List of recordings by Judy Garland

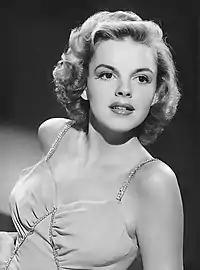
Publicity photo of Garland from 1943.

This article is a list of recordings made by Judy Garland. Throughout her career Garland recorded numerous soundtracks for her films, as well as studio recordings for Decca, Columbia and Capitol Records. In addition to these soundtrack and studio recordings, Garland would also perform numerous songs on her 1963–1964 CBS television series, "The Judy Garland Show", with an array of famous guest performers. Garland also performed countless times on the radio and gave hundreds of concerts throughout her career, many of these performances were recorded and have survived in audio format.